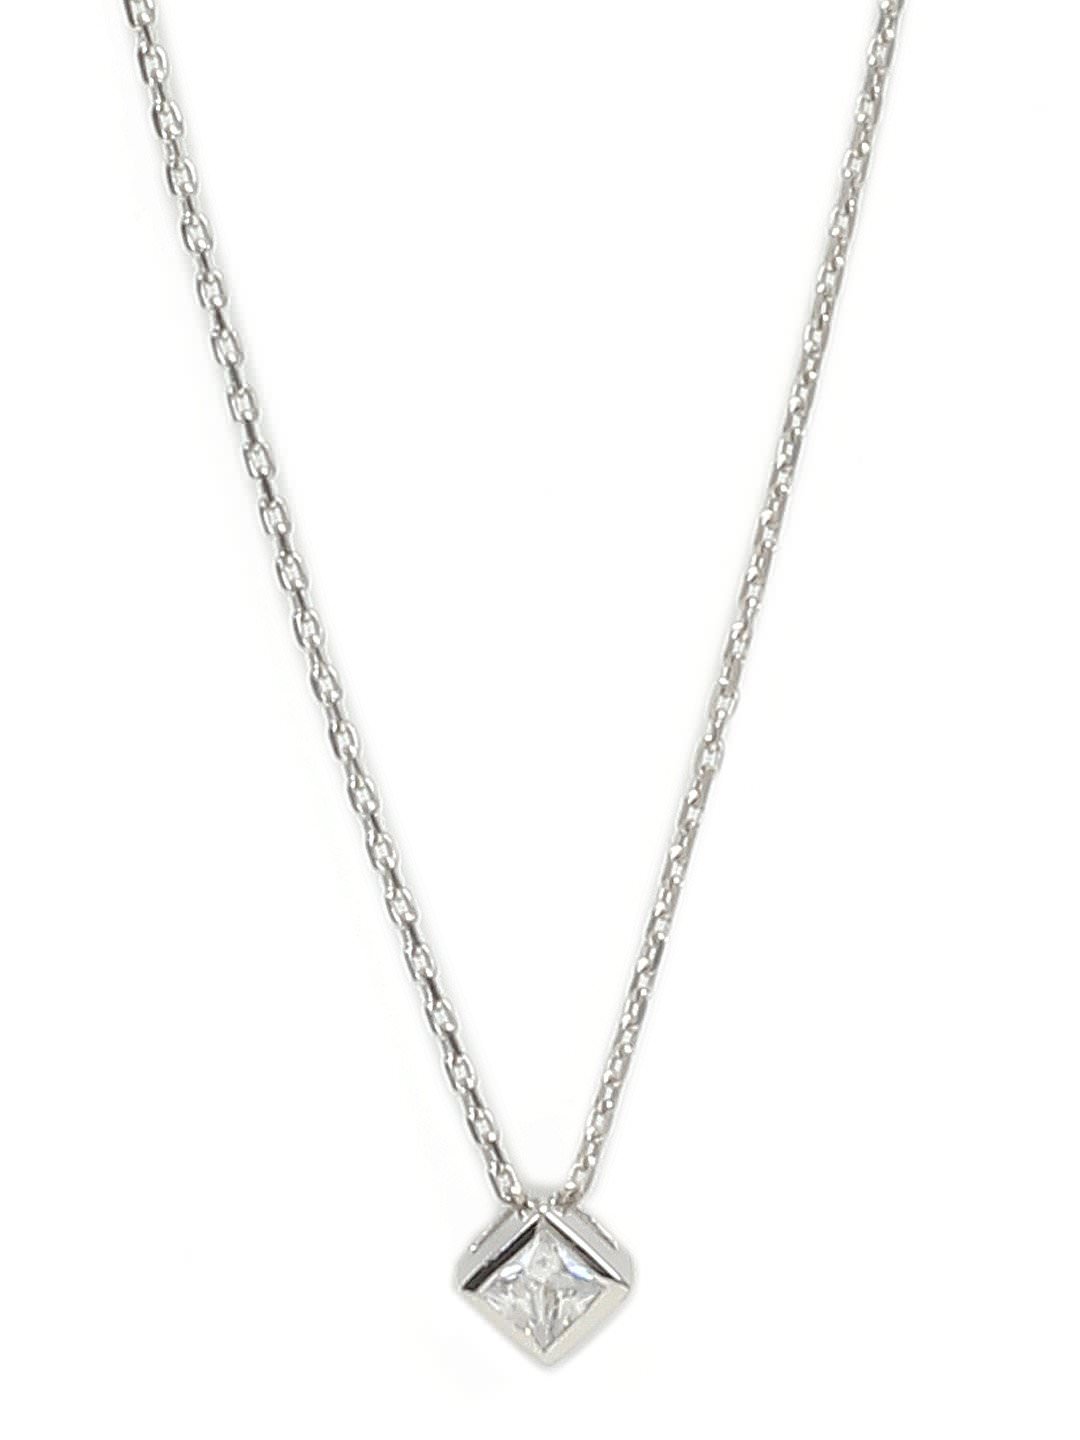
Lucera Silver Pendant With Chain
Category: Accessories / Jewellery / Pendant
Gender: Women
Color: Silver
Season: Summer 2013
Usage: Casual